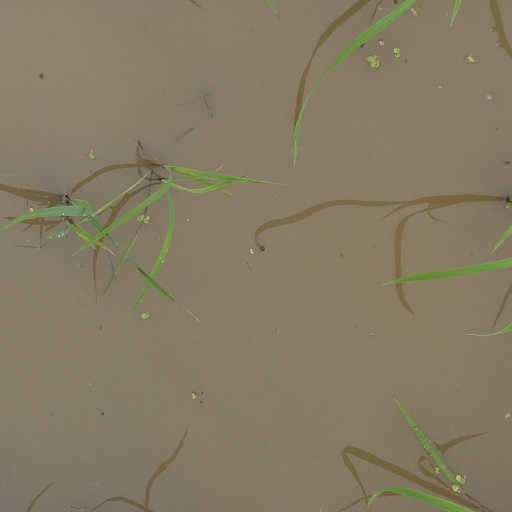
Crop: rice